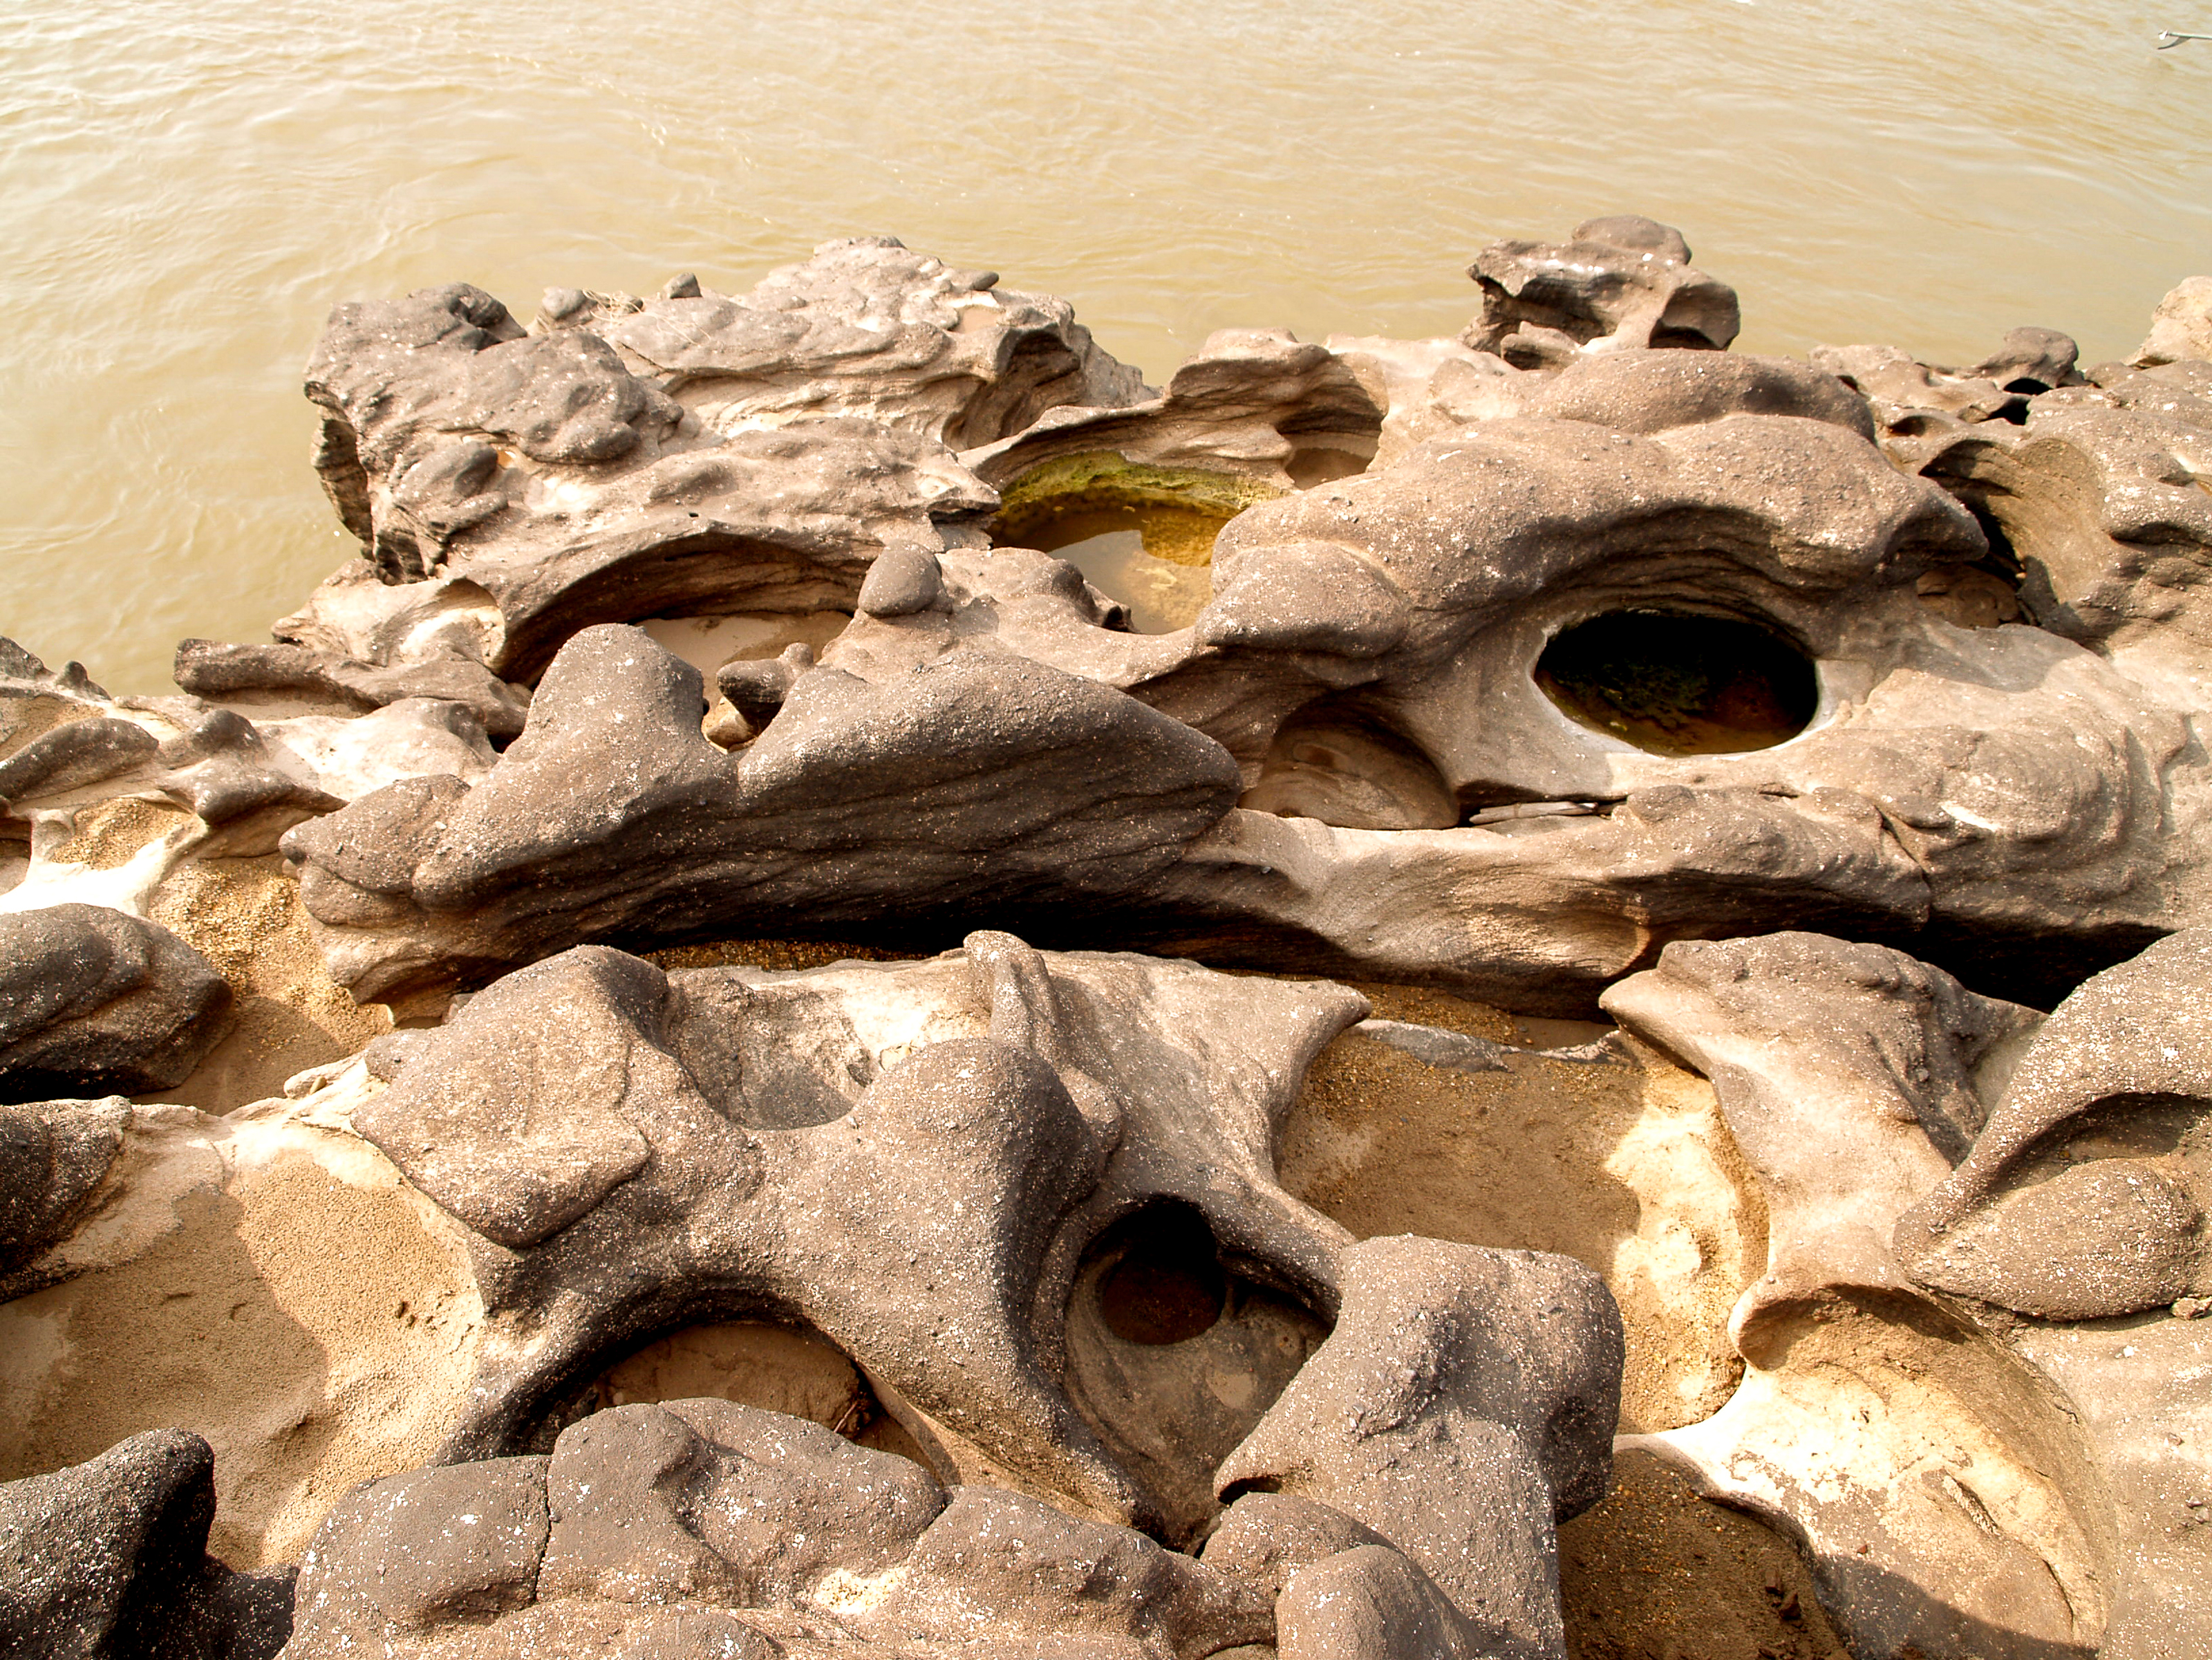
rock, travel, water, landscape, stone, view, tropical, thailand, sky, nature, sampanbok, beautiful, landmark, natural, summer, river, park, canyon, scenery, vacation, unseen, outdoor, thai, amazing, grand, mekong, background, tourist, hole, rocky, geology, wood